Humaima Malick

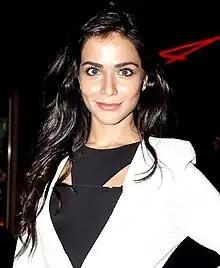
Malick in 2014

Humaima Malick (born 18 November 1987) is a Pakistani actress who works in Pakistani films and serials. She is known for "Ishq Junoon Deewangi" as Pares Usmani and social-drama "Bol" in 2011.